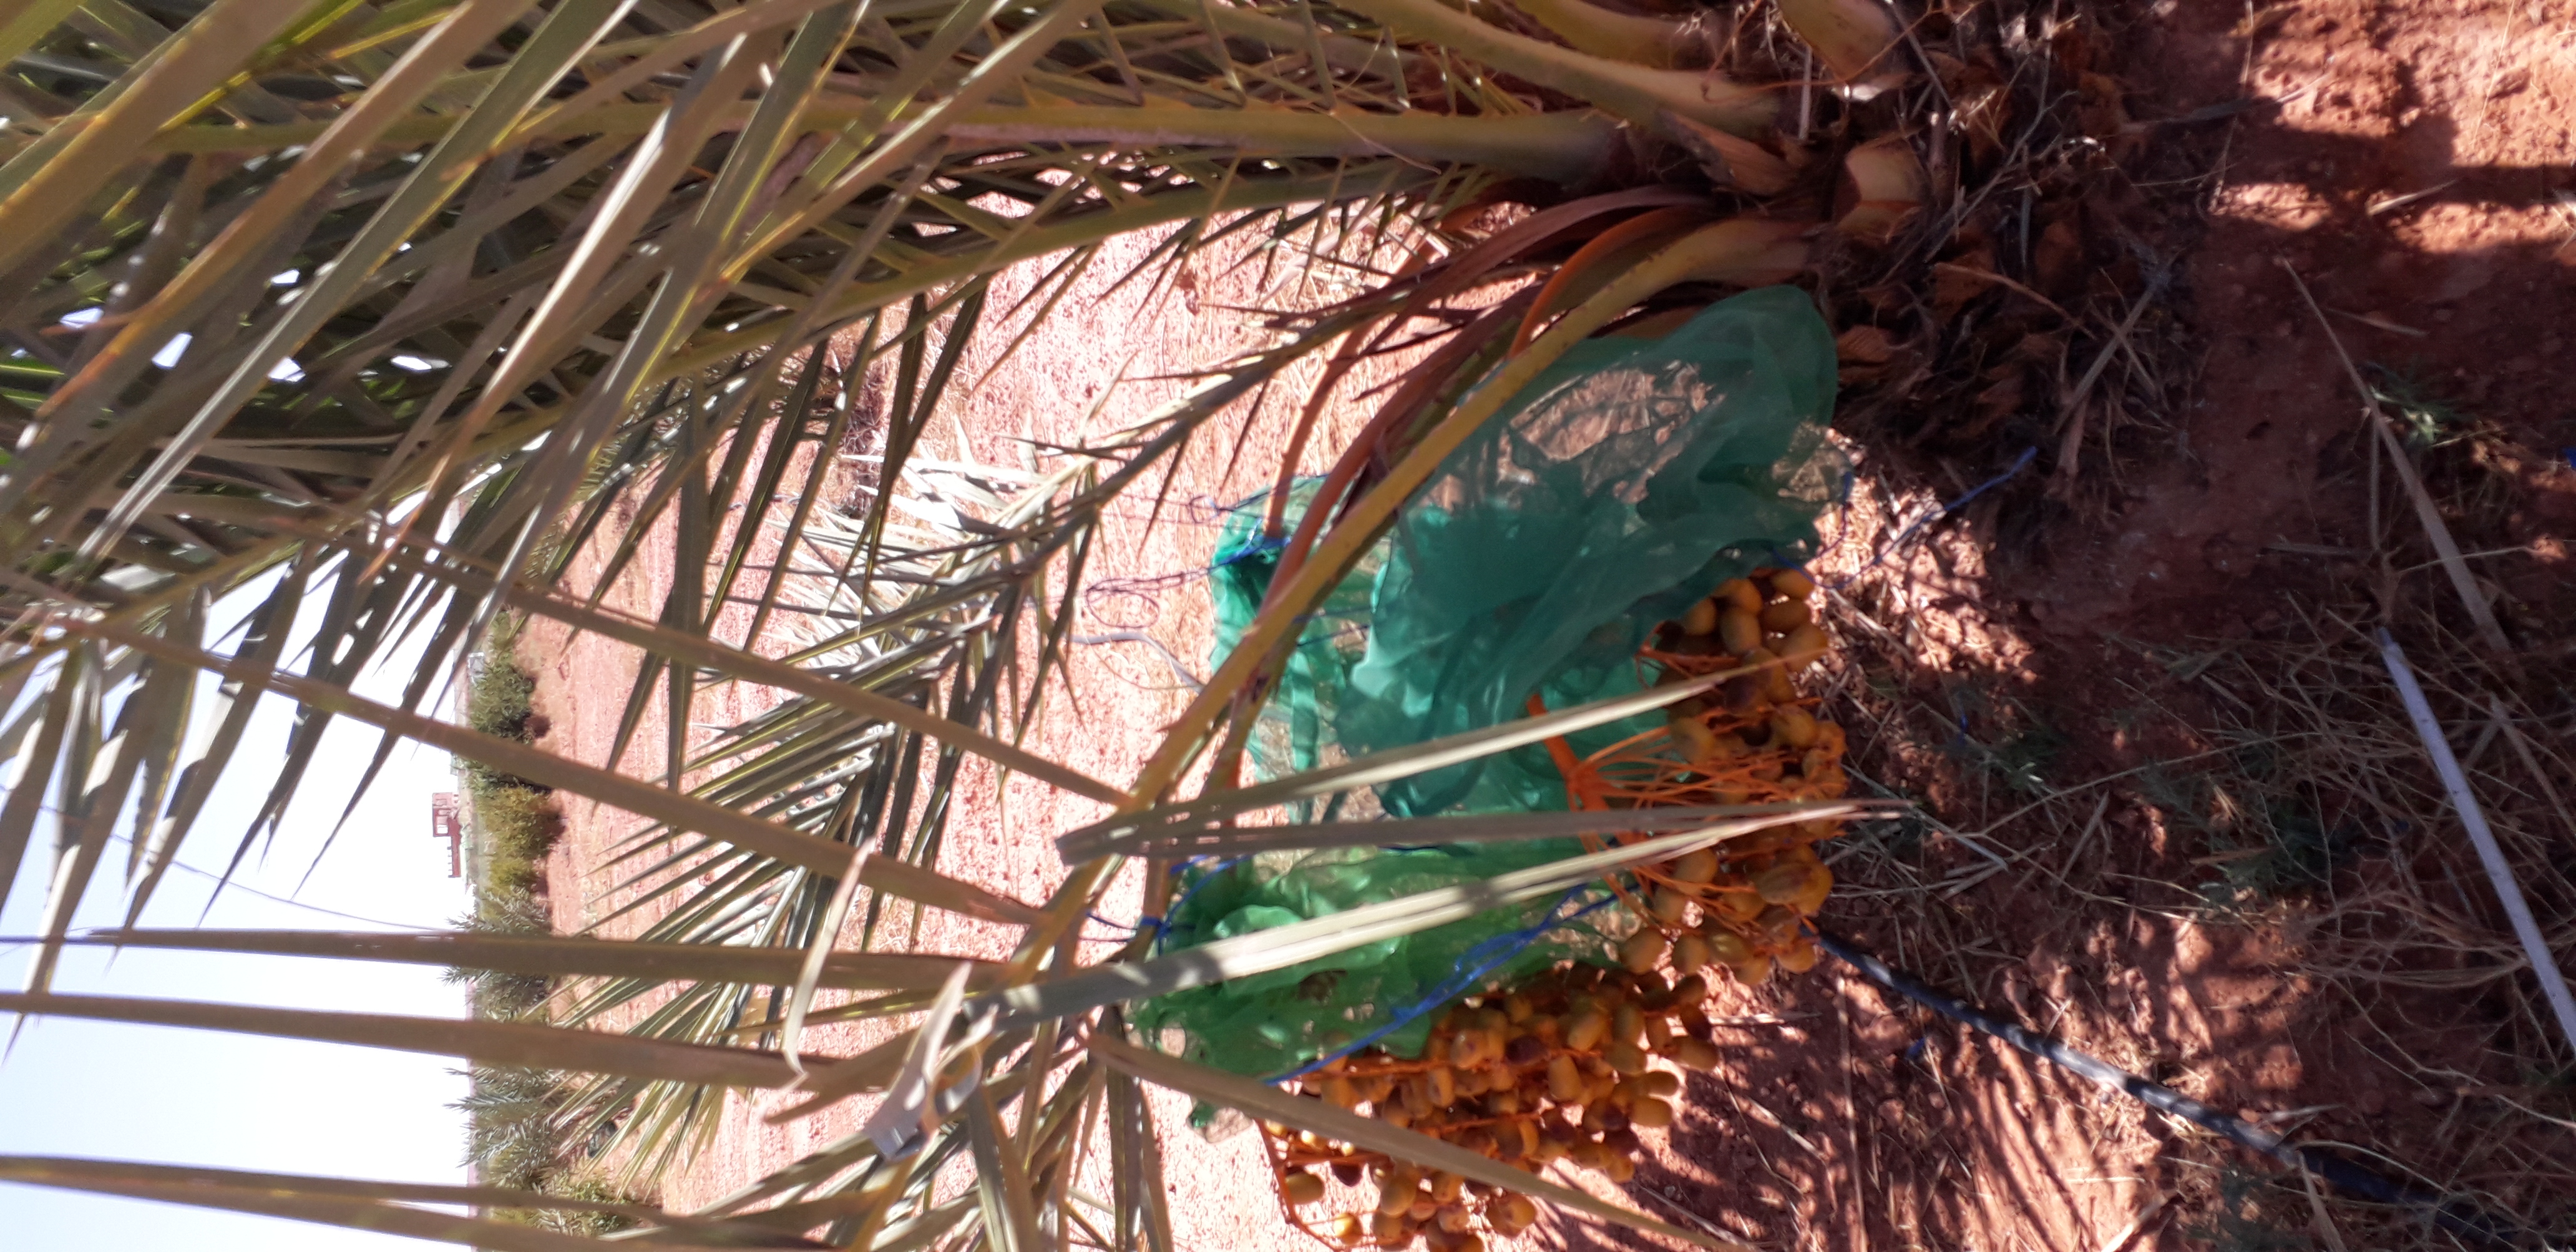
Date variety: Boufagous